J.C. (film)

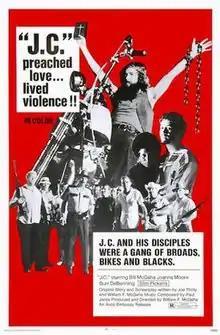
Theatrical release poster

J.C. is a 1972 American action film directed by William F. McGaha and written by William F. McGaha and Joe Thirty. The film stars William F. McGaha, Hannibal Penney, Joanna Moore, Burr DeBenning, Slim Pickens and Pat Delaney. The film was released on April 1, 1972, by AVCO Embassy Pictures.